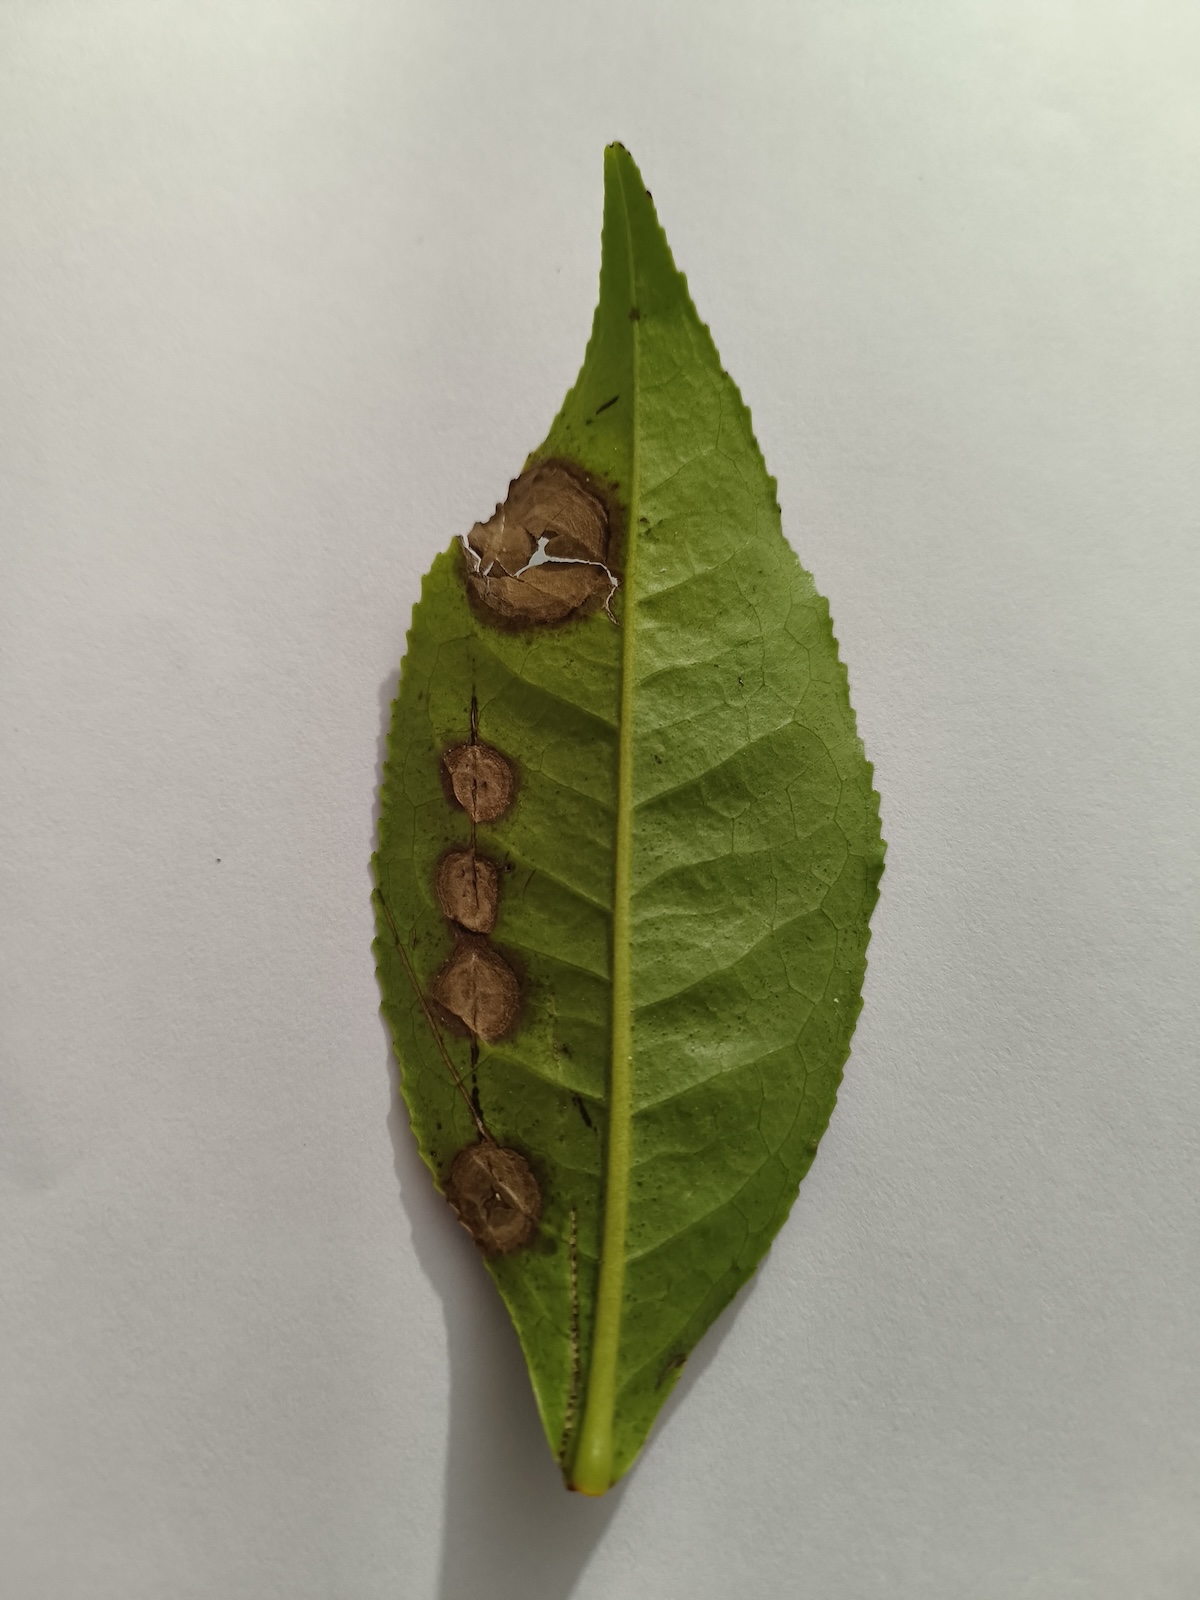
Label: Gray Blight